Paris by Night 90

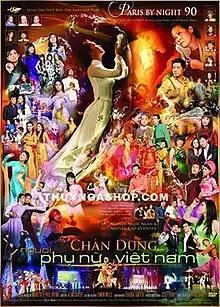
Poster for PBN 90

Paris By Night 90: Chân Dung Người Phụ Nữ Việt Nam ("The Portrait of a Vietnamese Woman") is a "Paris By Night" program produced by Thúy Nga that was filmed at the Terrace Theater at the Long Beach Convention and Entertainment Center on September 15, 2007 and September 16, 2007.